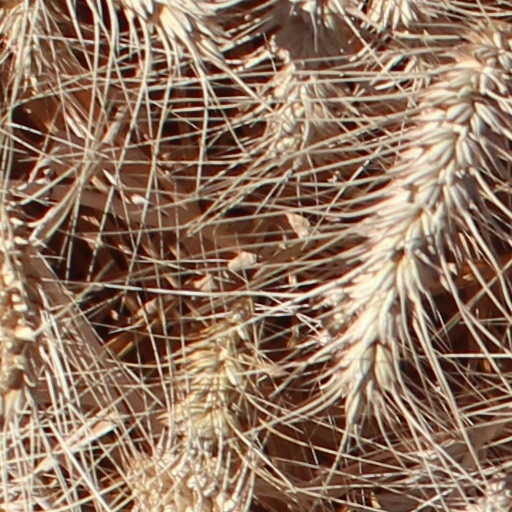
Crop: wheat